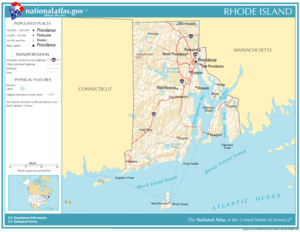
Rhode Island / Demografi / Religion
Kort over Rhode Island
Rhode Island er en amerikansk delstat. Statens hovedstad og største by er Providence. Rhode Island havde i 2007 ca. 1 million indbyggere. Rhode Island blev optaget som USA's 13. stat den 29. maj 1790.